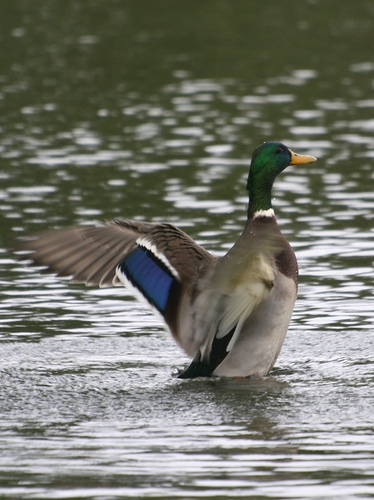
the bird has a long throat that is green as well as white.
aquatic bird with a dark green head, orange bill, long neck with a white stripe and blue wings below a white wingbar.
this colorful bird has a dark green head, white nape, and brown and grey covering the rest of its body except for its secondaries which are navy blue, black and white.
this bird has a green crown, a long neck, and a light orange bill
this bird has a long throat, complete with a bright green nape and yellow bill.
this bird has wings that are blue and grey with a green head
this bird has wings that are gray and has a green head
this large bird has a light grey body, blue stripe on it's wings, and green neck and head.
this bird has wings that are grey and has a green head
this bird is grey with green and has a long, pointy beak.
Species: Mallard